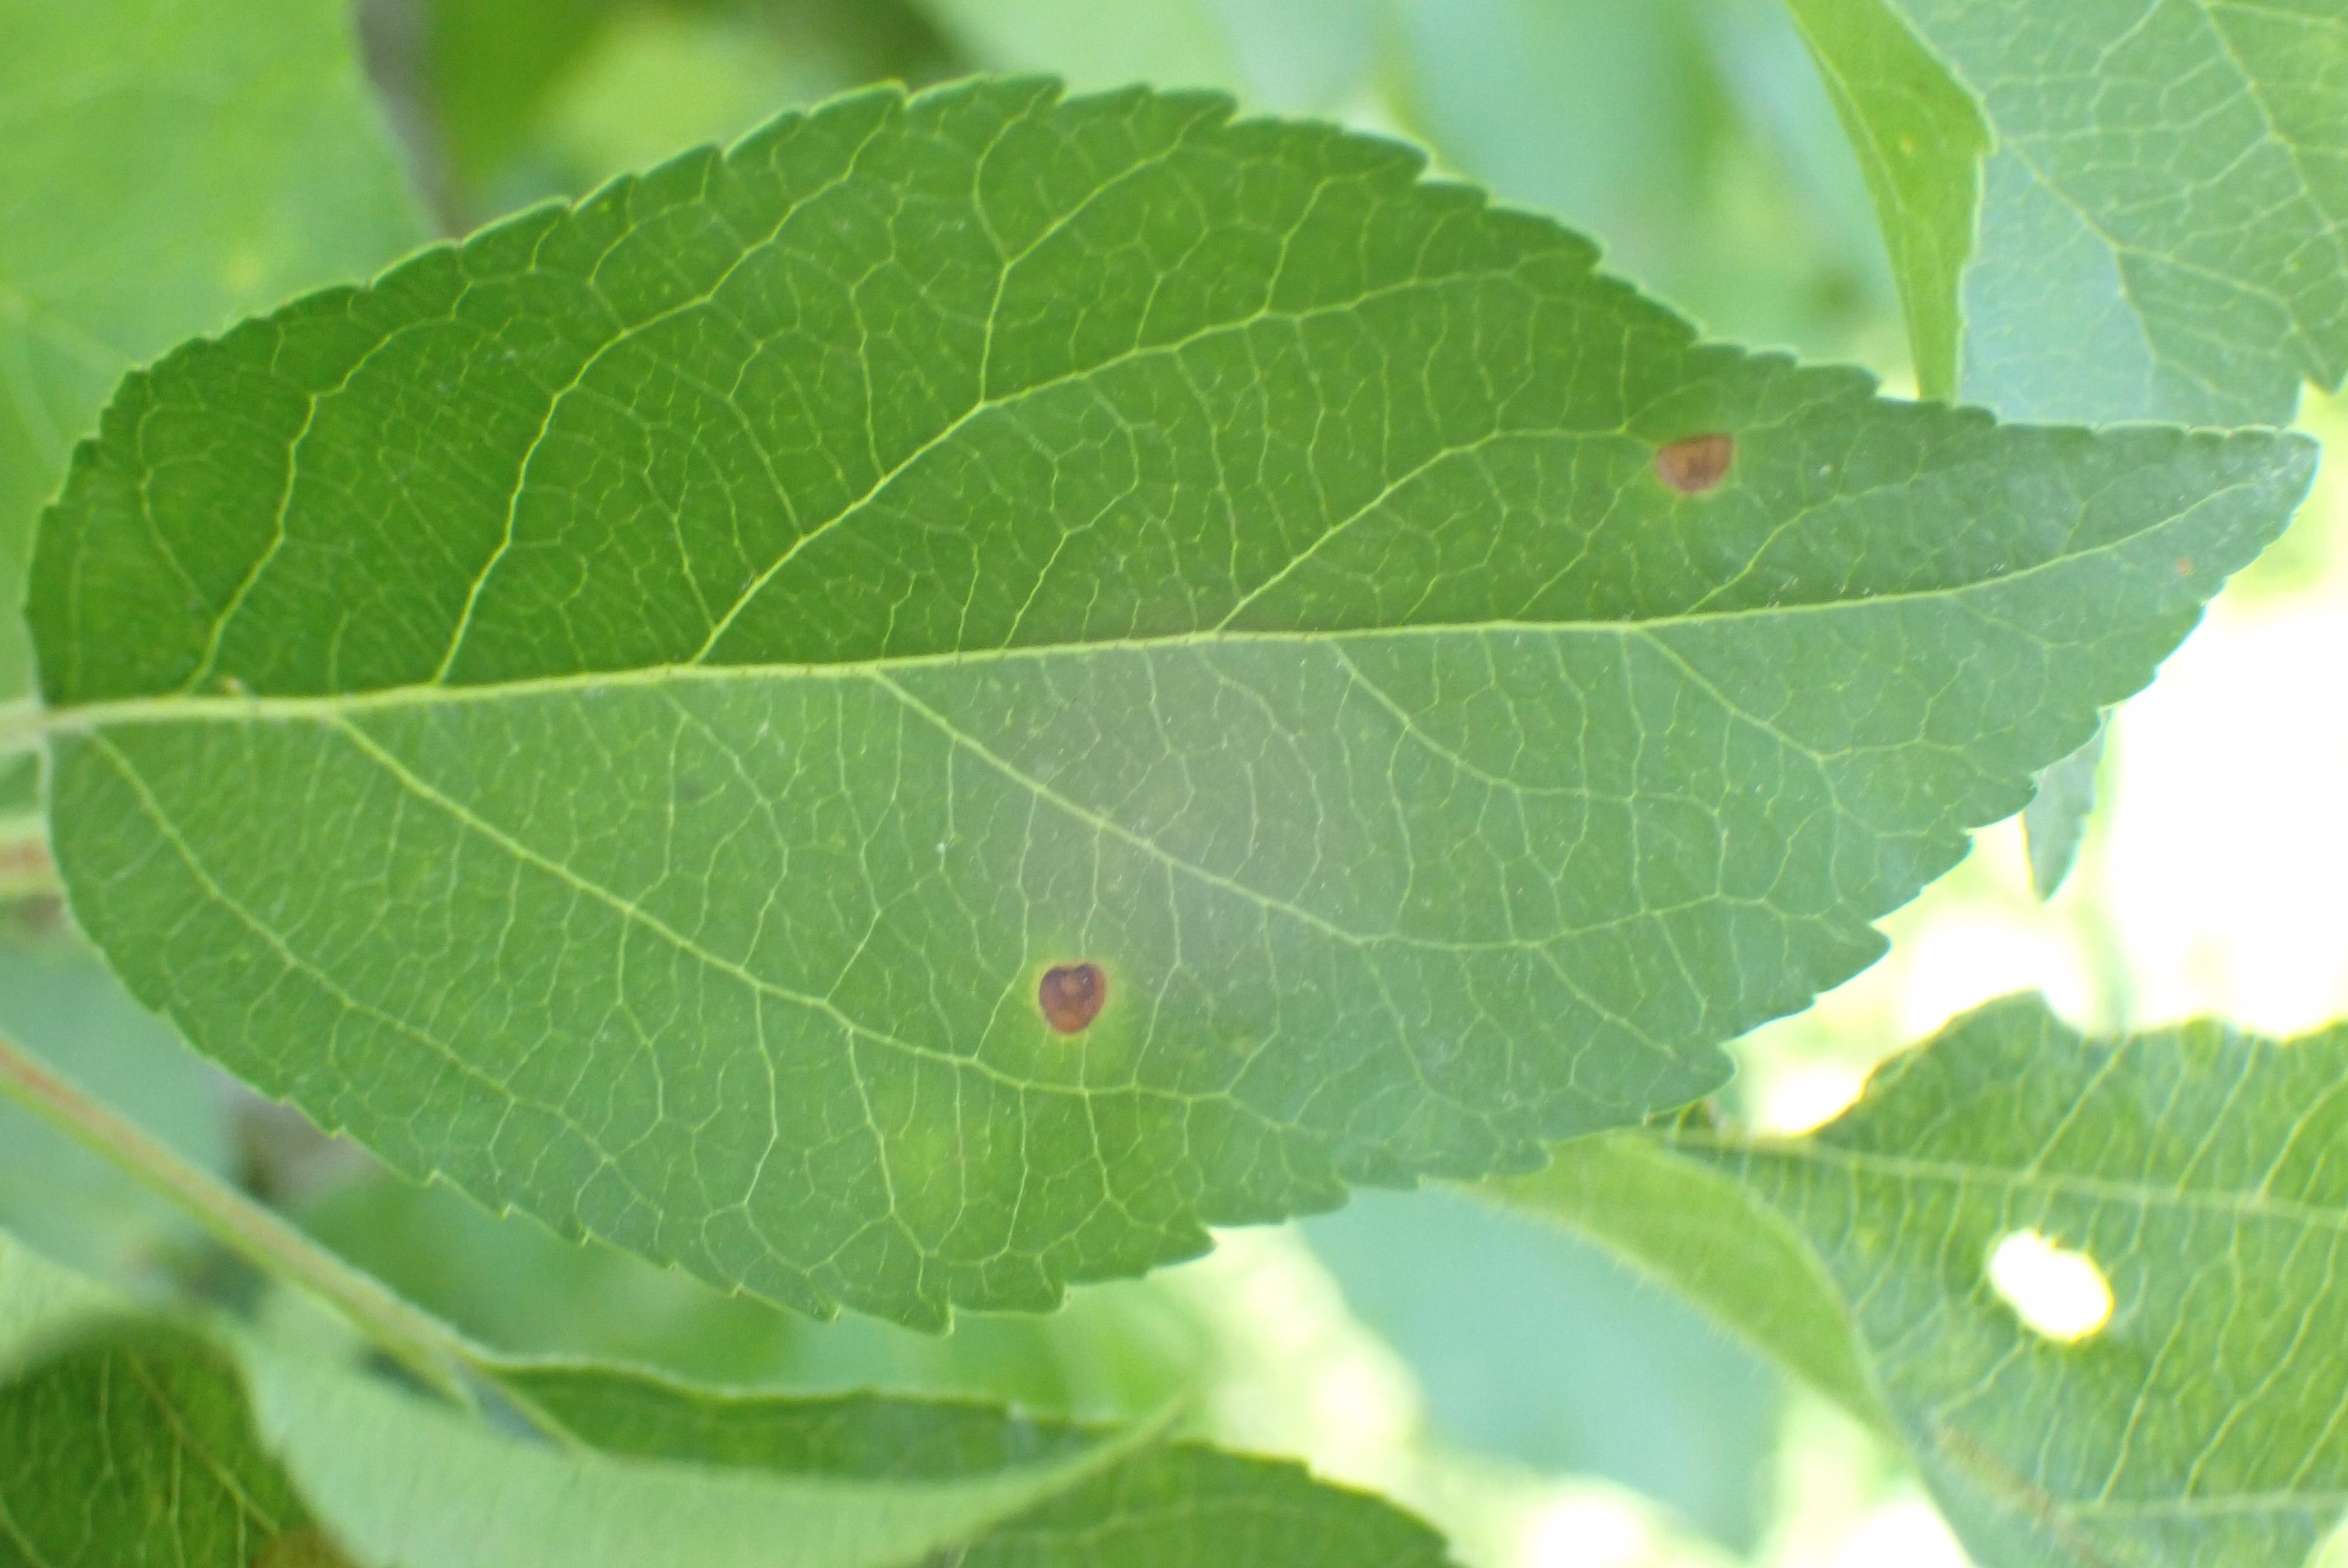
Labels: frog_eye_leaf_spot